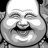
Emotion: happy